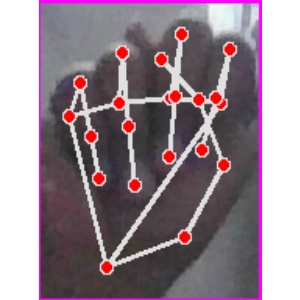
अक्षर: न